Alasdair Mac Colla

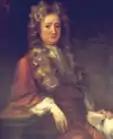
Randal Macdonnell, 1st Marquess of Antrim. Antrim was a kinsman of the Macdonalds of Dunnyveg, and much of Mac Colla's career would be in the service of his interests in Scotland and Ireland.

Mac Colla's military career was prompted by the onset of the long and interlinked series of conflicts known as the Wars of the Three Kingdoms, in which several heads of the Scottish and Irish branches of Clan Donald gave support to the Royalists and to Confederate Ireland. Their main rival for regional power, the Campbell chief Archibald Campbell, 1st Marquess of Argyll, was a key supporter of the Scottish government, then controlled by the Presbyterian party known as the Covenanters.